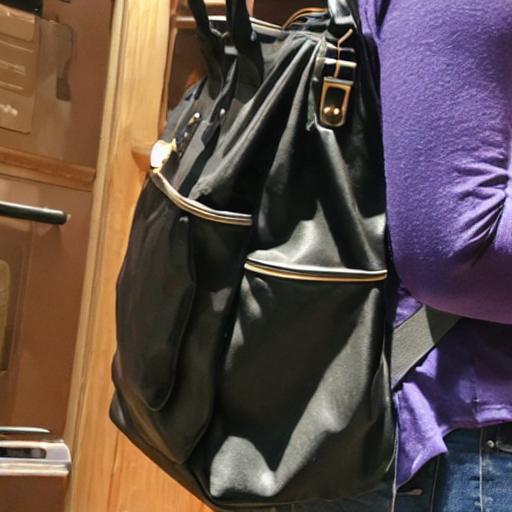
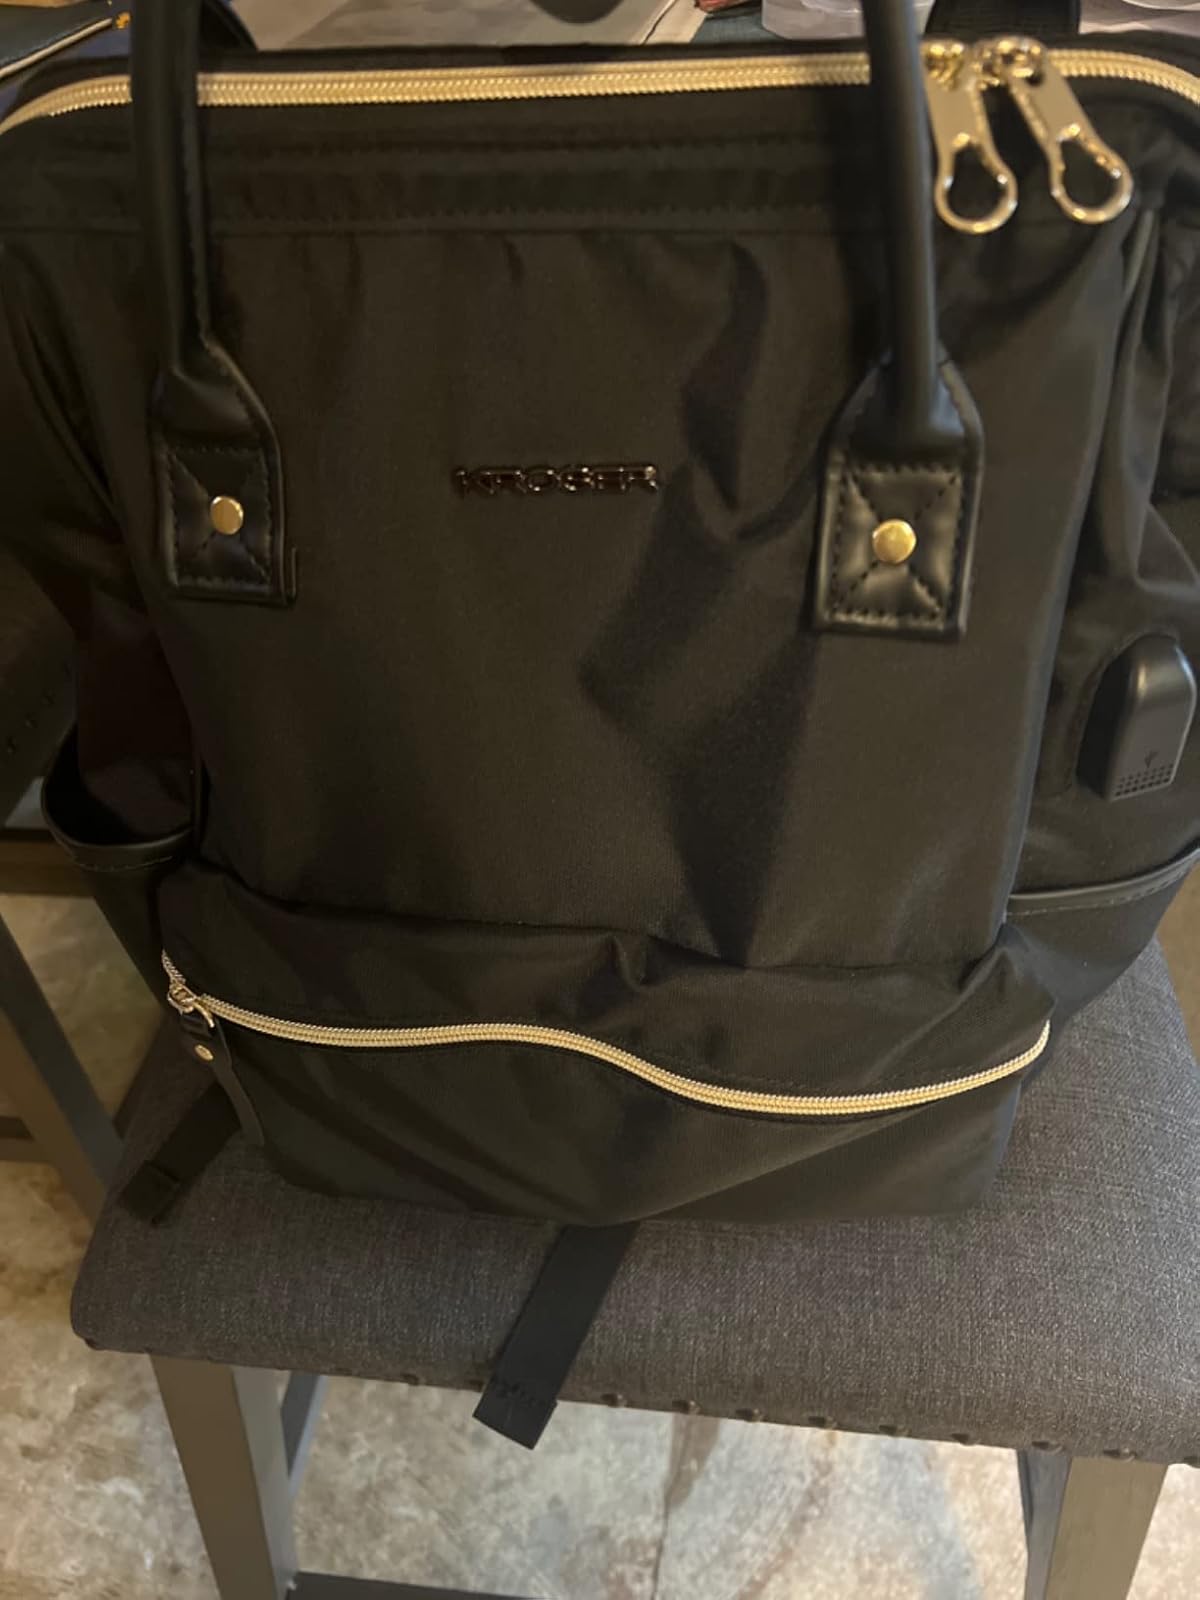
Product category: bag
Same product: no